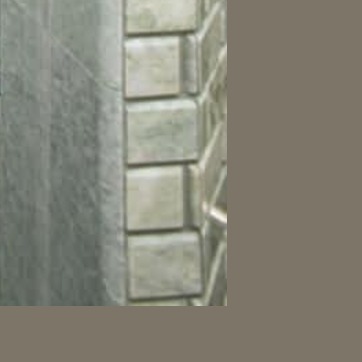
Material: brick